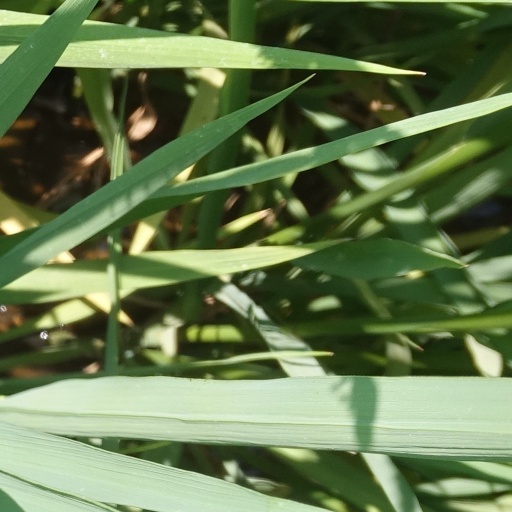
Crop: rice